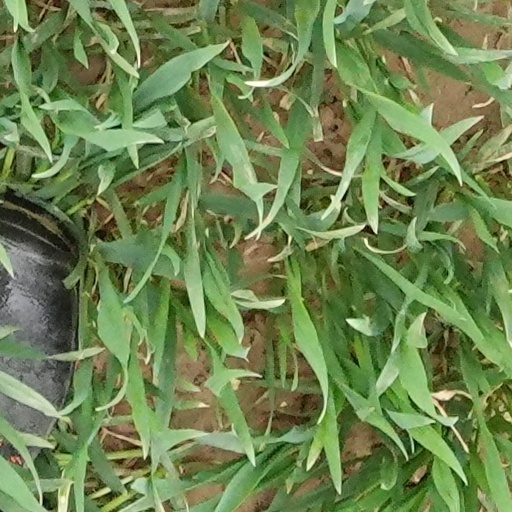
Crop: wheat